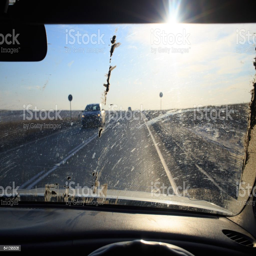
stained glass of the car .